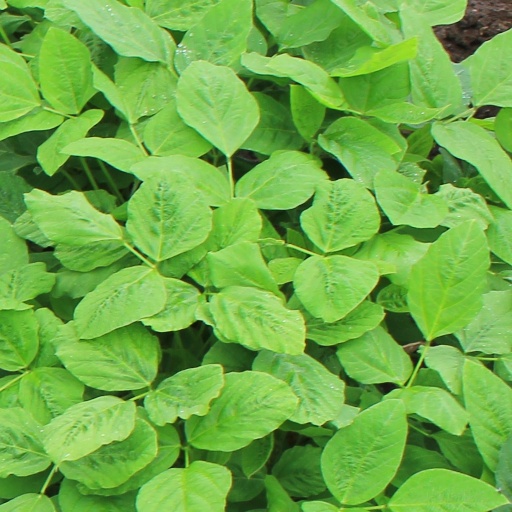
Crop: soybean